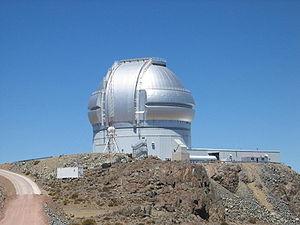
L'observatoire Gemini est un observatoire astronomique constitué de deux télescopes de 8 m, un pour chaque hémisphère. Les télescopes ont été financés par un consortium d'institutions provenant de sept pays, soit les États-Unis, le Royaume-Uni, le Canada, le Brésil, l'Argentine, le Chili et l'Australie. L'observatoire est géré par l'Association of Universities for Research in Astronomy. Les bureaux de l'observatoire sont situés à Hilo, sur la Grande Île d'Hawaï et à La Serena au Chili. Le Royaume-Uni s'est retiré du consortium le 29 janvier 2008. En 2014, son directeur est Markus Kissler-Patig.